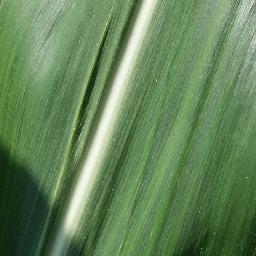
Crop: corn
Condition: (maize)_healthy